Lester Skaggs

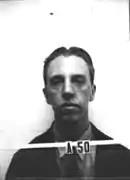
Lester S. Skaggs Los Alamos ID

Lester Skaggs, Ph.D. (21 November 1911 – 3 April 2009) was a pioneer in the field of medical physics and radiation therapy, a teacher, and innovator.